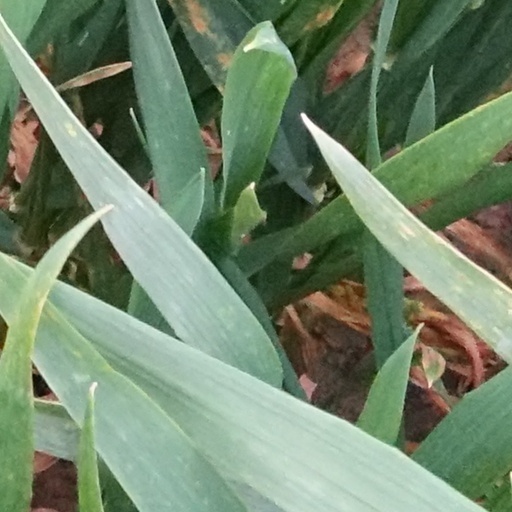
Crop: wheat